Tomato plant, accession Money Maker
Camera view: tilt-top (135 deg); turntable rotation: 300 degrees
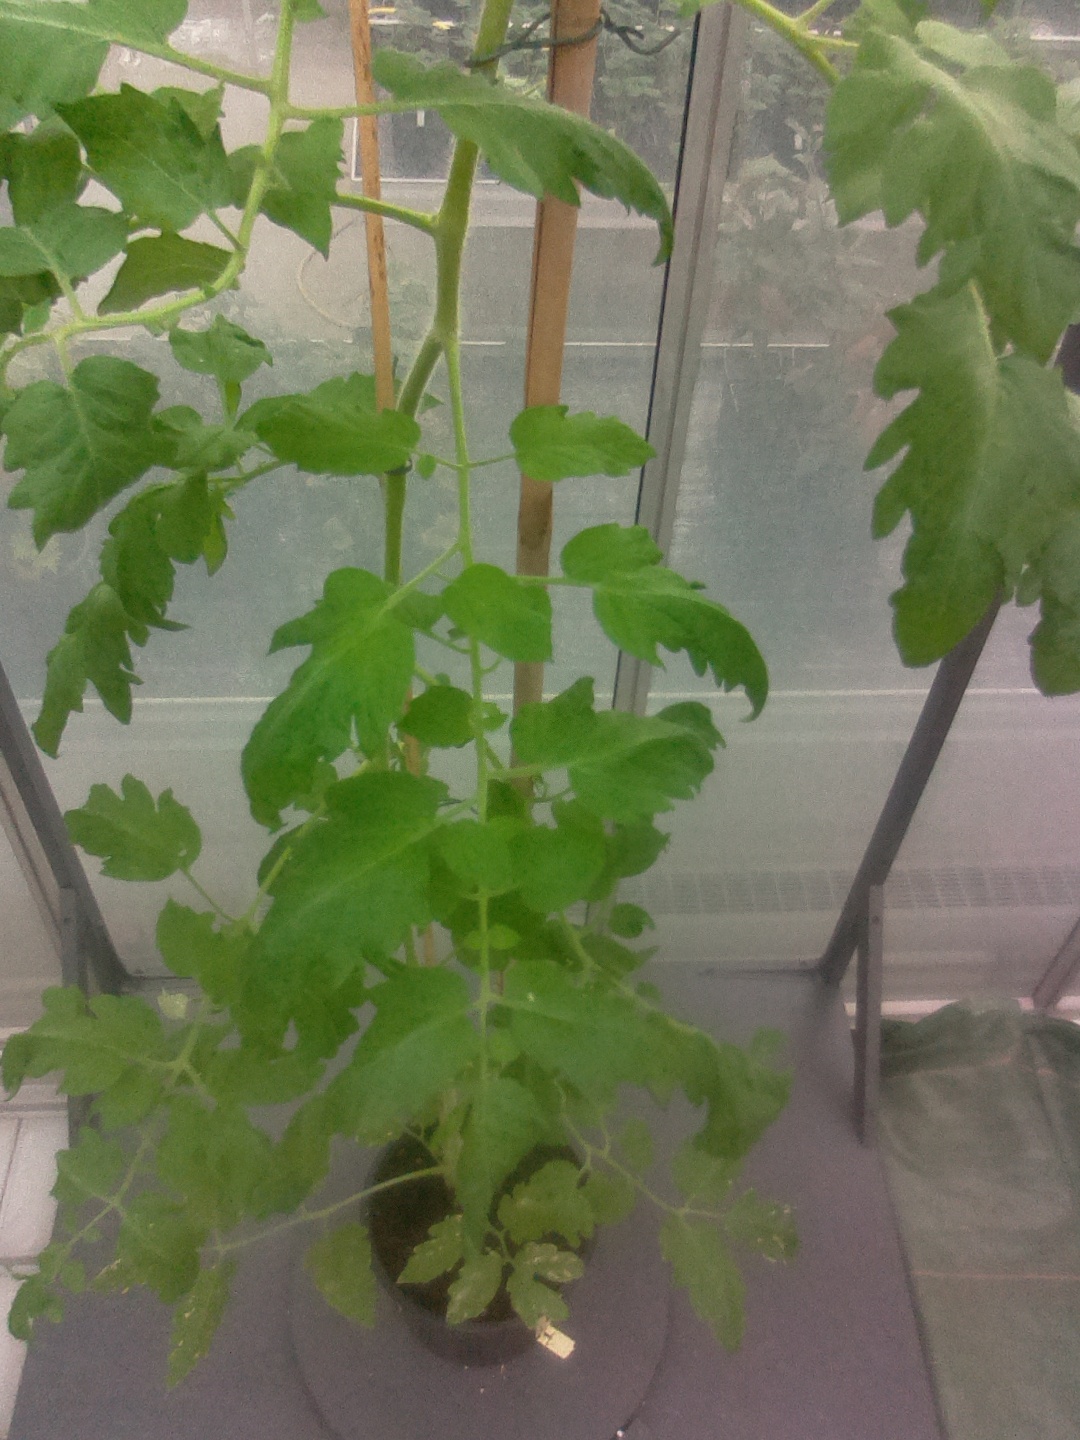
BBCH growth stage 70: Fruits at the main stem or branches visibles